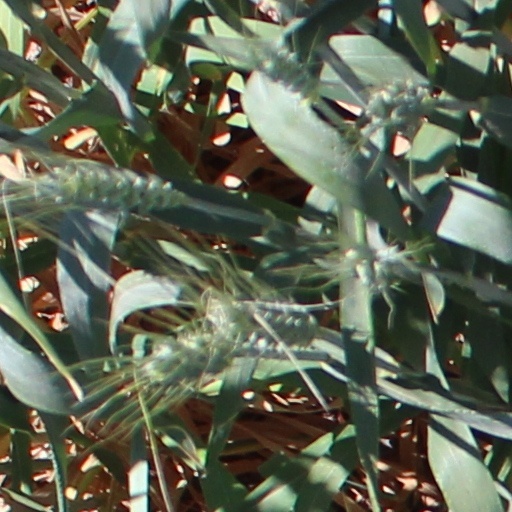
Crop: wheat